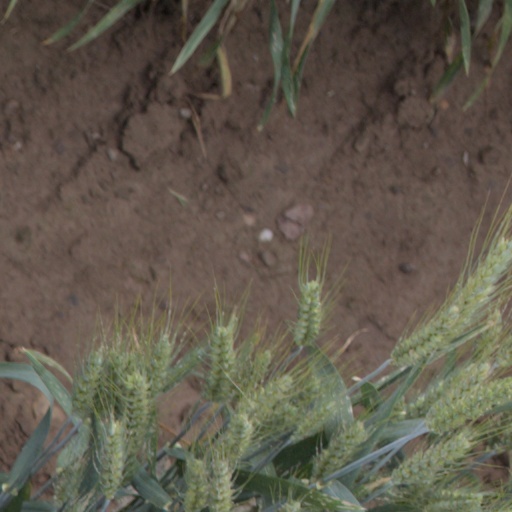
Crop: wheat